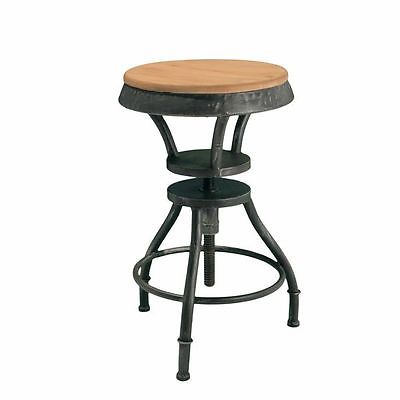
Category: chair